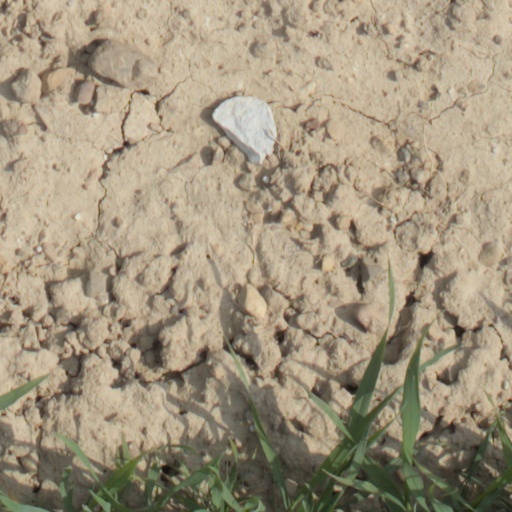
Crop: wheat